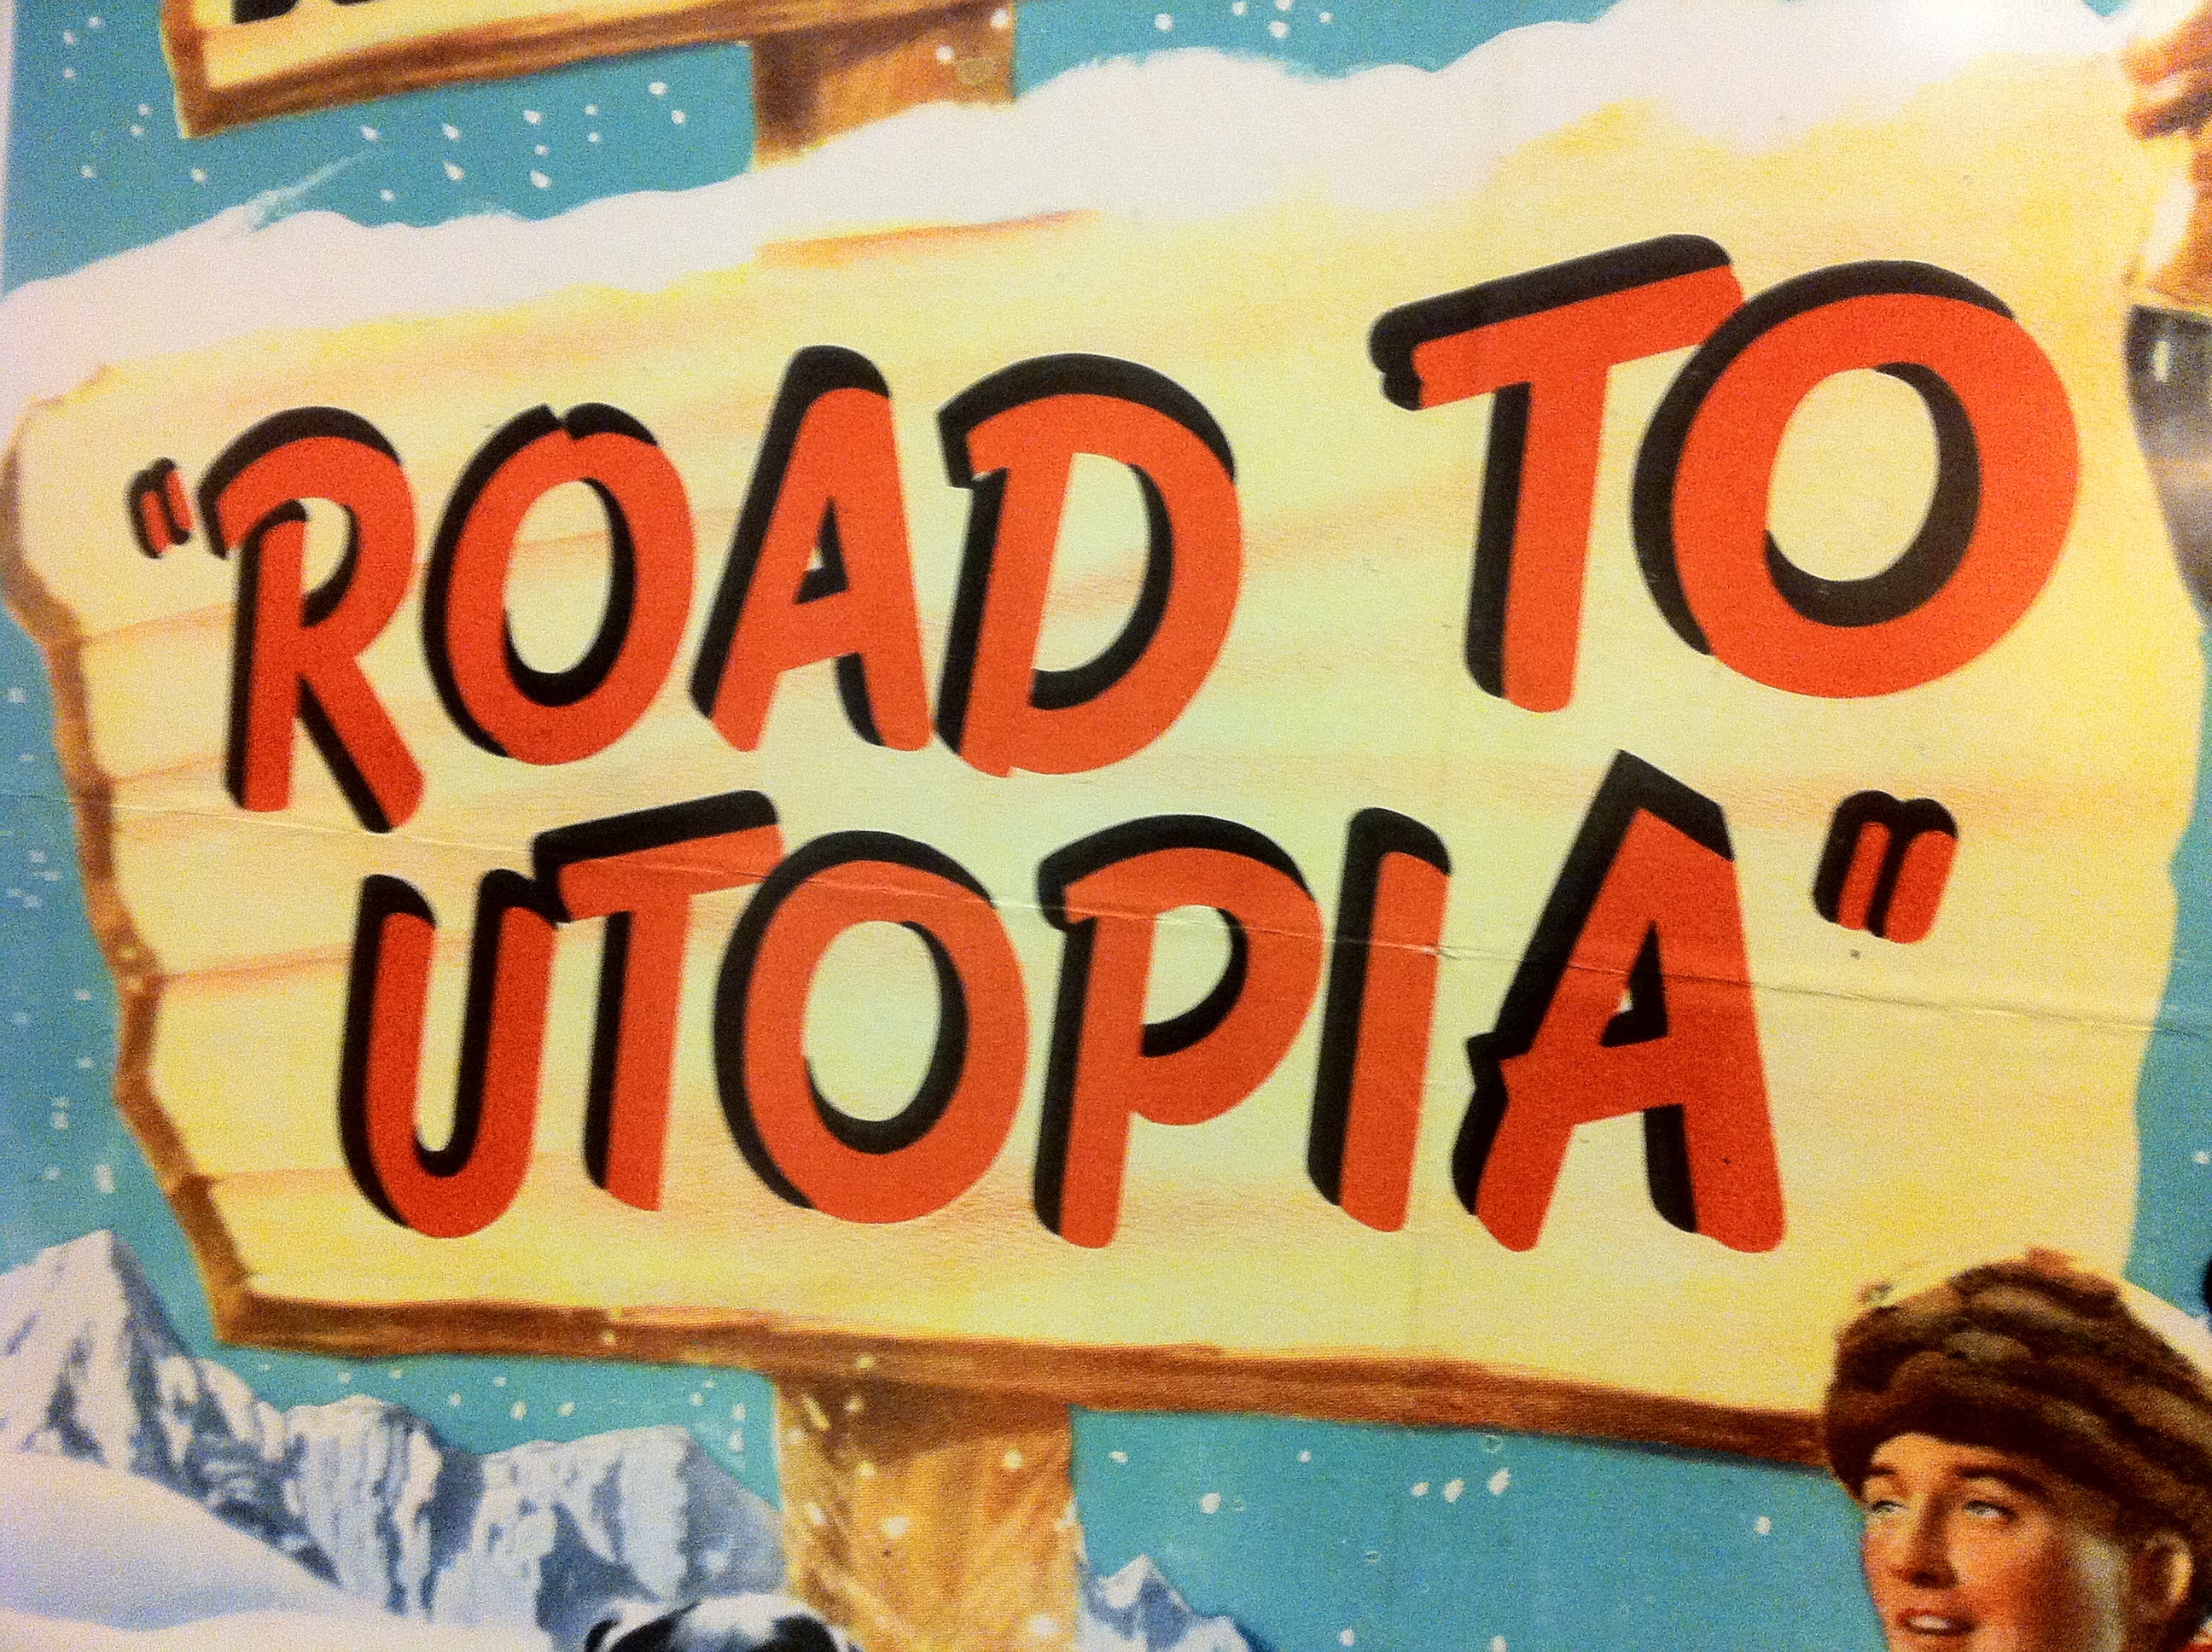
advertising, food, fast food, font, text, plpconnectu